The Perfect Crime (1978 film)

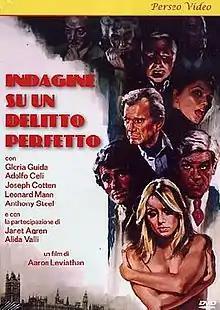
Film poster

The Perfect Crime (/ "Investigation of a Perfect Crime") is a 1978 Italian giallo-crime film directed by Giuseppe Rosati and starring Leonard Mann. It was one of the last features for actor Anthony Steel.